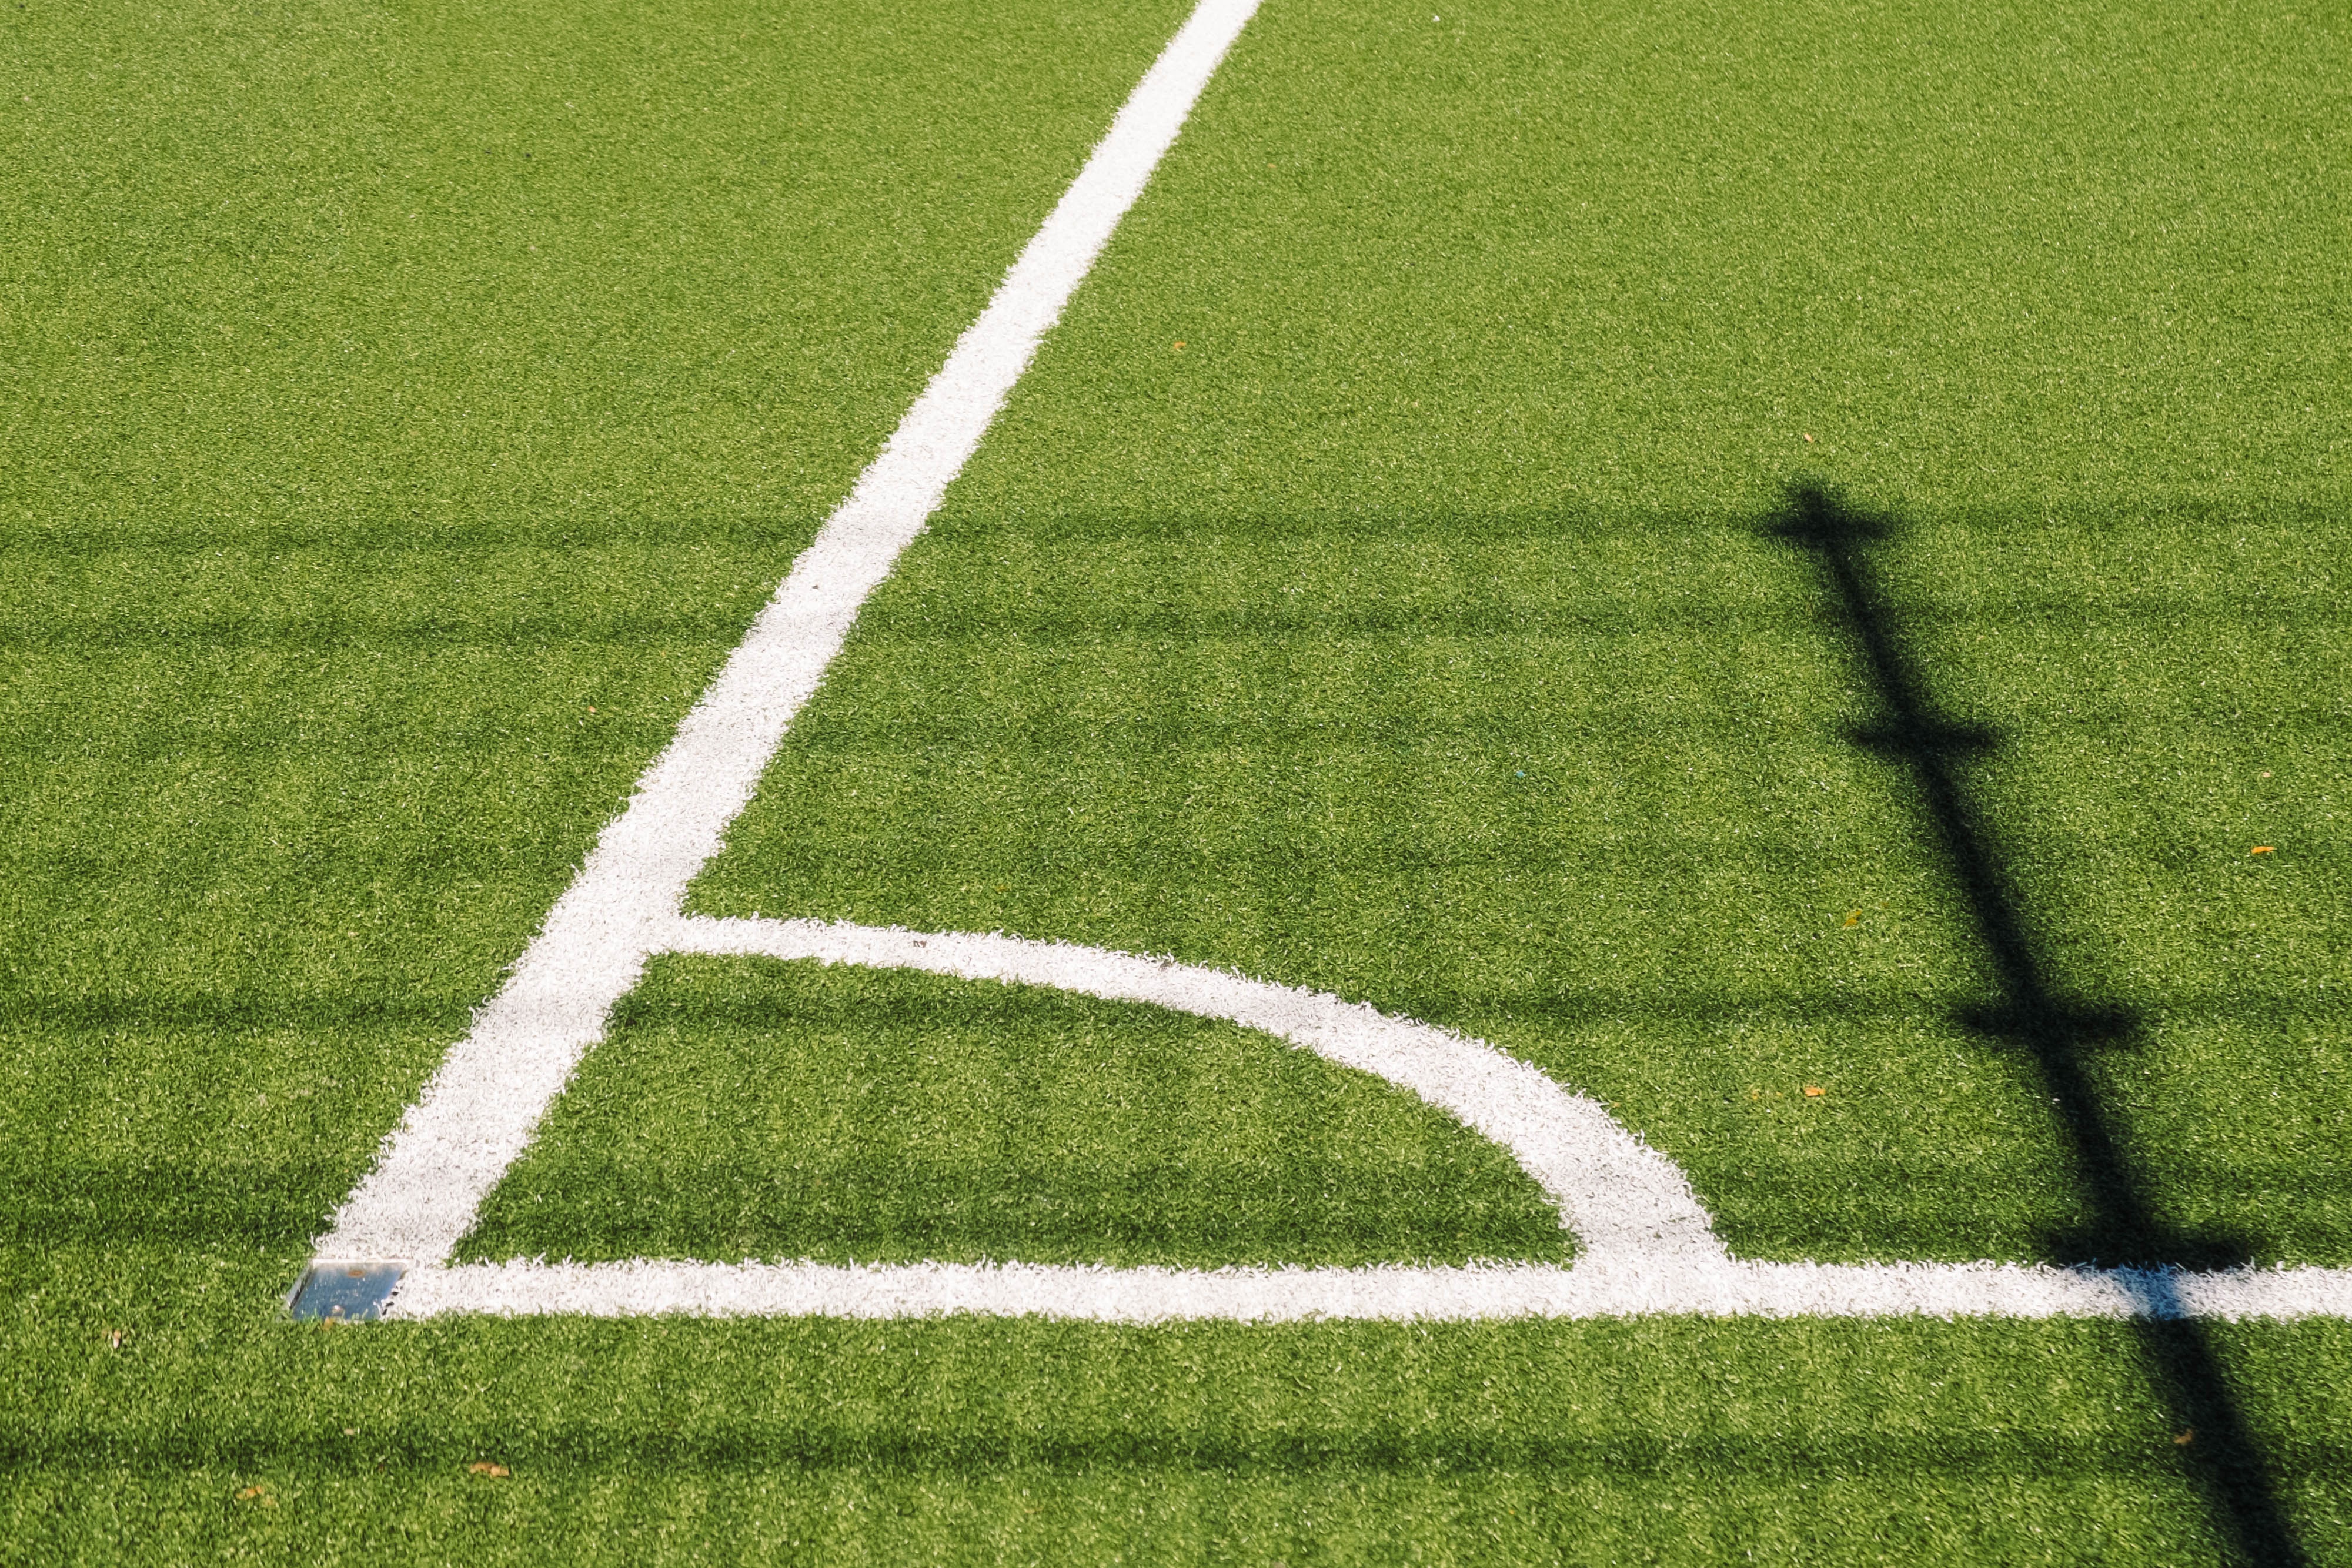
grass, fence, structure, field, lawn, line, green, soccer, stadium, player, baseball field, pitch, turf, sports, grassland, net, ball, flooring, artificial turf, sport venue, soccer specific stadium